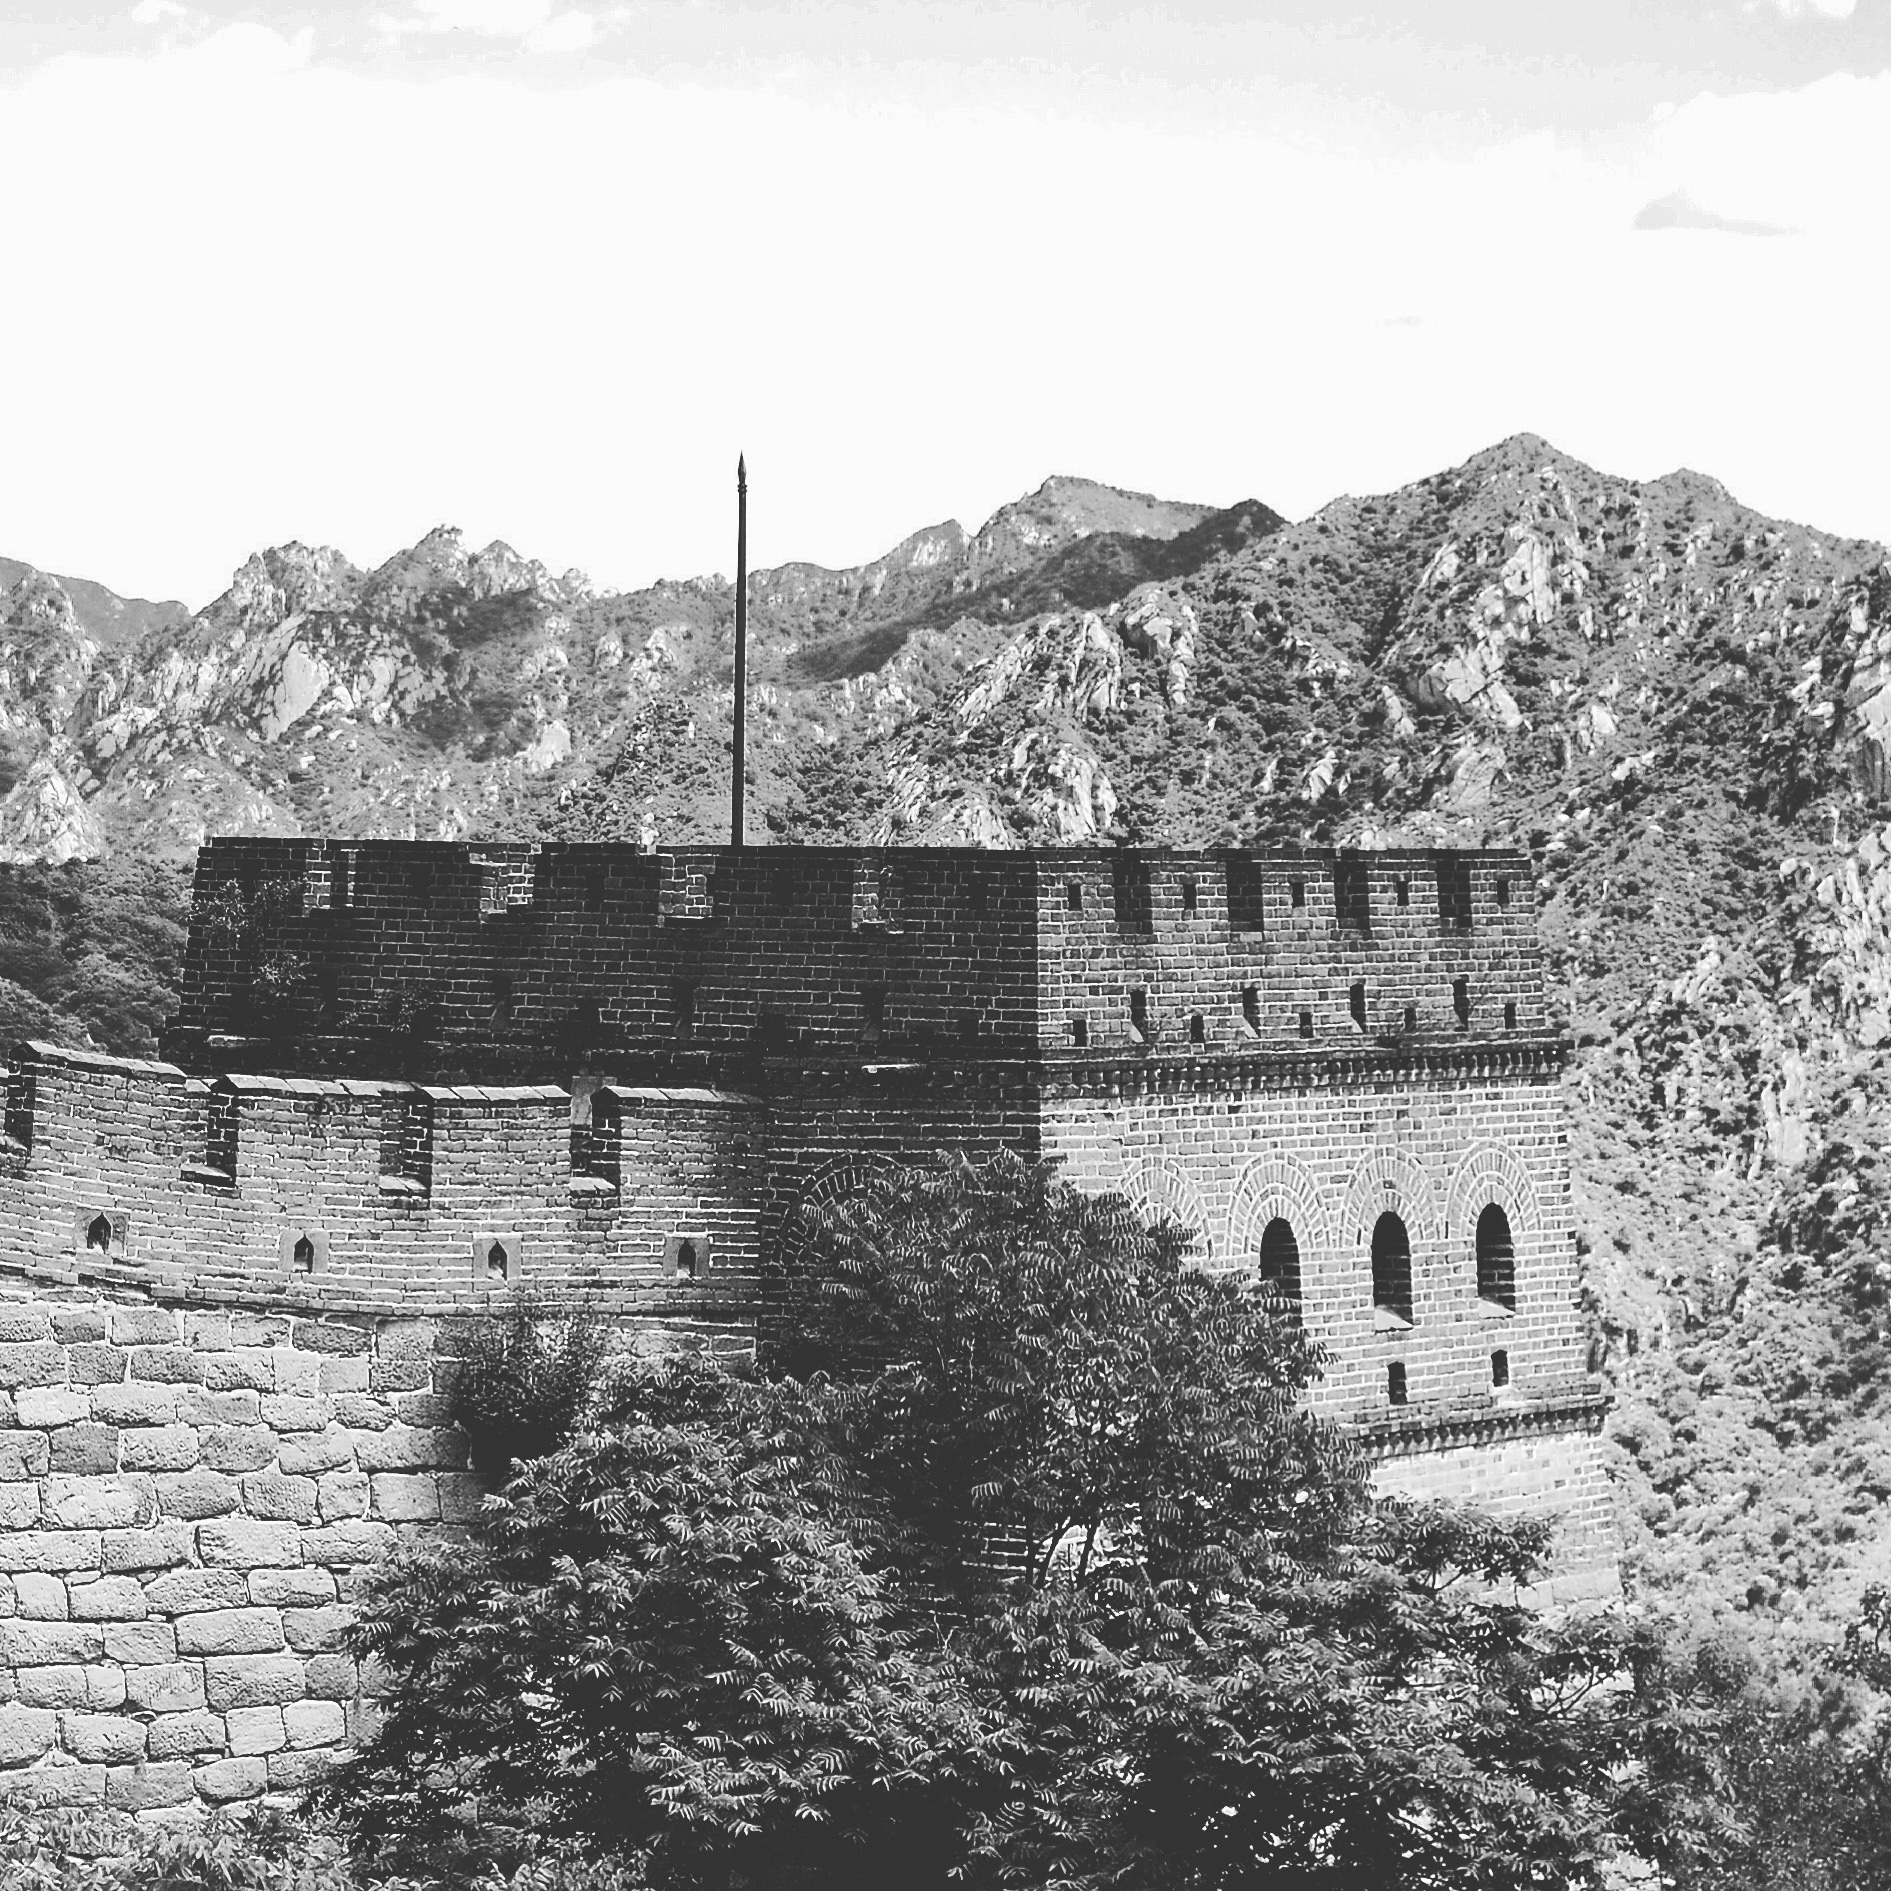
black and white, photography, fortification, monochrome, ruins, monastery, history, monochrome photography, ancient history